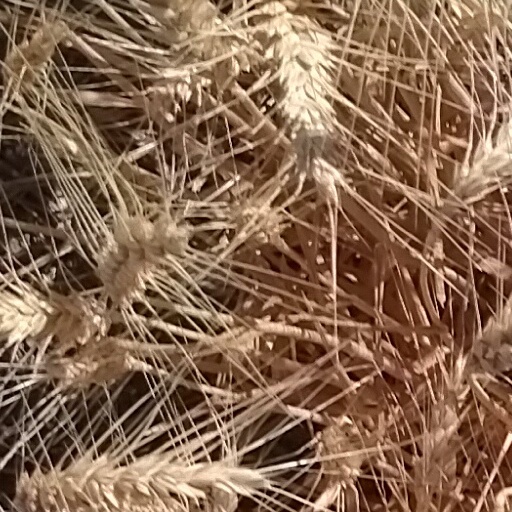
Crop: wheat